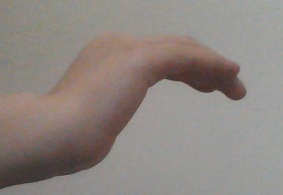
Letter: haa